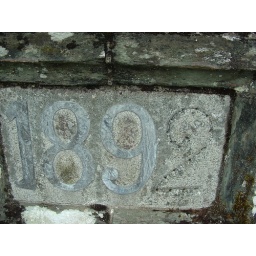
Dated bridge plate on Harford Bridge over the River Tavy in West Devon